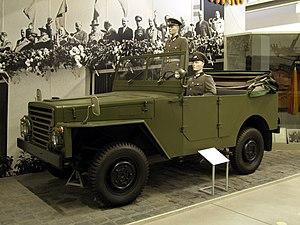
Une IFA P2M. Photo prise dans le musée de l'histoire militaire de la Bundeswehr, à Dresde. La Horch P2 a été produite durant la seconde guerre mondiale. La P2M est une version modernisée produite après guerre pour l'armée est-allemande.